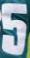
Number: 5